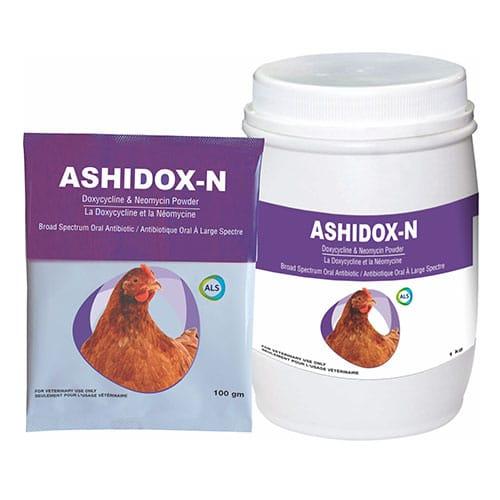
Vifungashio ambavyo ndani yake inapatikana dawa ya mifugo kama vile kuku na bata, inayowasaidia kujikinga na magonjwa mbalimbali hasa mafua yanayoambukiza. Inapatikana kwenye maduka mbalimbali ya pembejeo za kilimo na ufugaji.